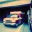
Label: ambulance